MV Piano Land

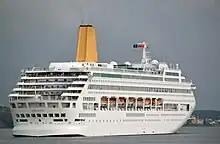
View of the "Oriana's" terraced aft decks

In December 2006 "Oriana" underwent a £12 million refit in Bremerhaven, Germany. Coinciding with the refit she was re-registered from Britain to Bermuda so that weddings could be held at sea. Oriana was also home to 'Oriana Rhodes', a restaurant designed by the celebrity chef Gary Rhodes in the former Curzon Room. This was later replaced by 'Sindhu' by chef Atul Kochhar, which remained in place until Oriana's departure from the P&O fleet. Other modifications during the 2006 refit included the extension of the cricket themed 'Lord's Tavern', and refurbishment of the children's play areas. All her cabins were restyled to include one of four new colour schemes, new curtains, carpets, beds, linen and duvets. During a 2011 refit at Blohm & Voss shipyard, Oriana's stern was remodelled and she was also converted to serve an adults only market, with the children's play areas removed and replaced with additional passenger cabins.